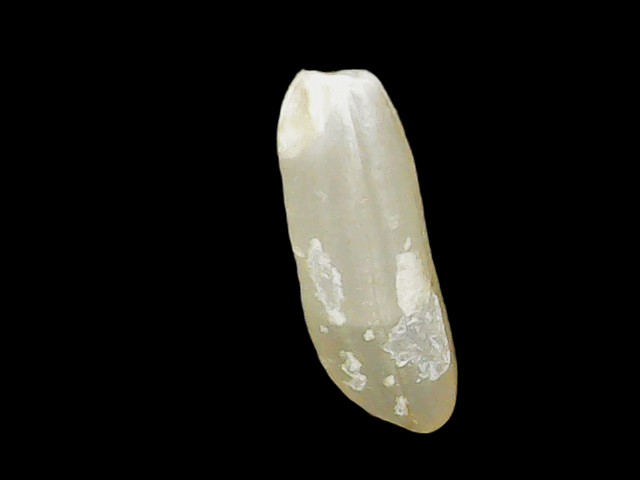
Rice variety: Binadhan14